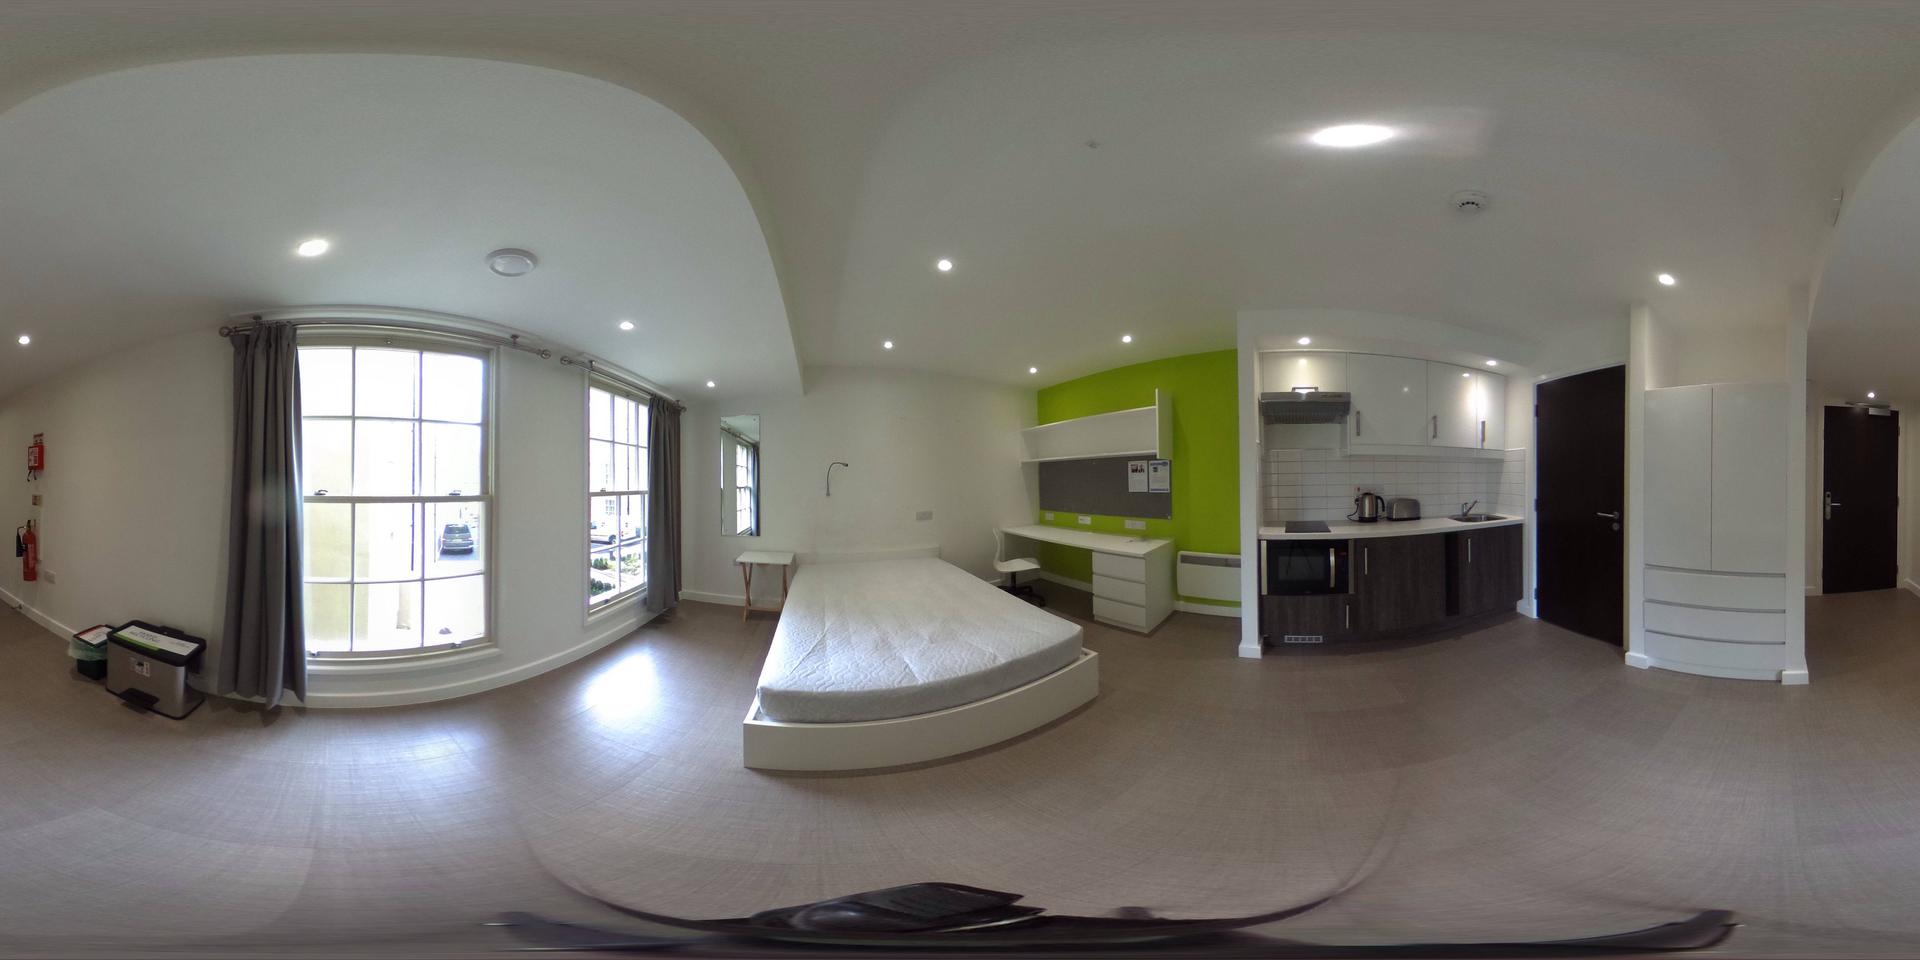
Referred object: Trash bin next to the window

Referred object: walk straight ahead to the bed

Referred object: the desk opposite the bed